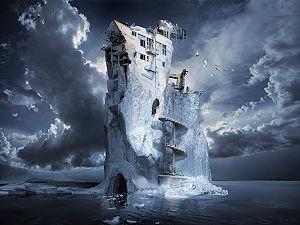
George Grie, né le 14 mai 1962, est un artiste canadien d'origine russe.